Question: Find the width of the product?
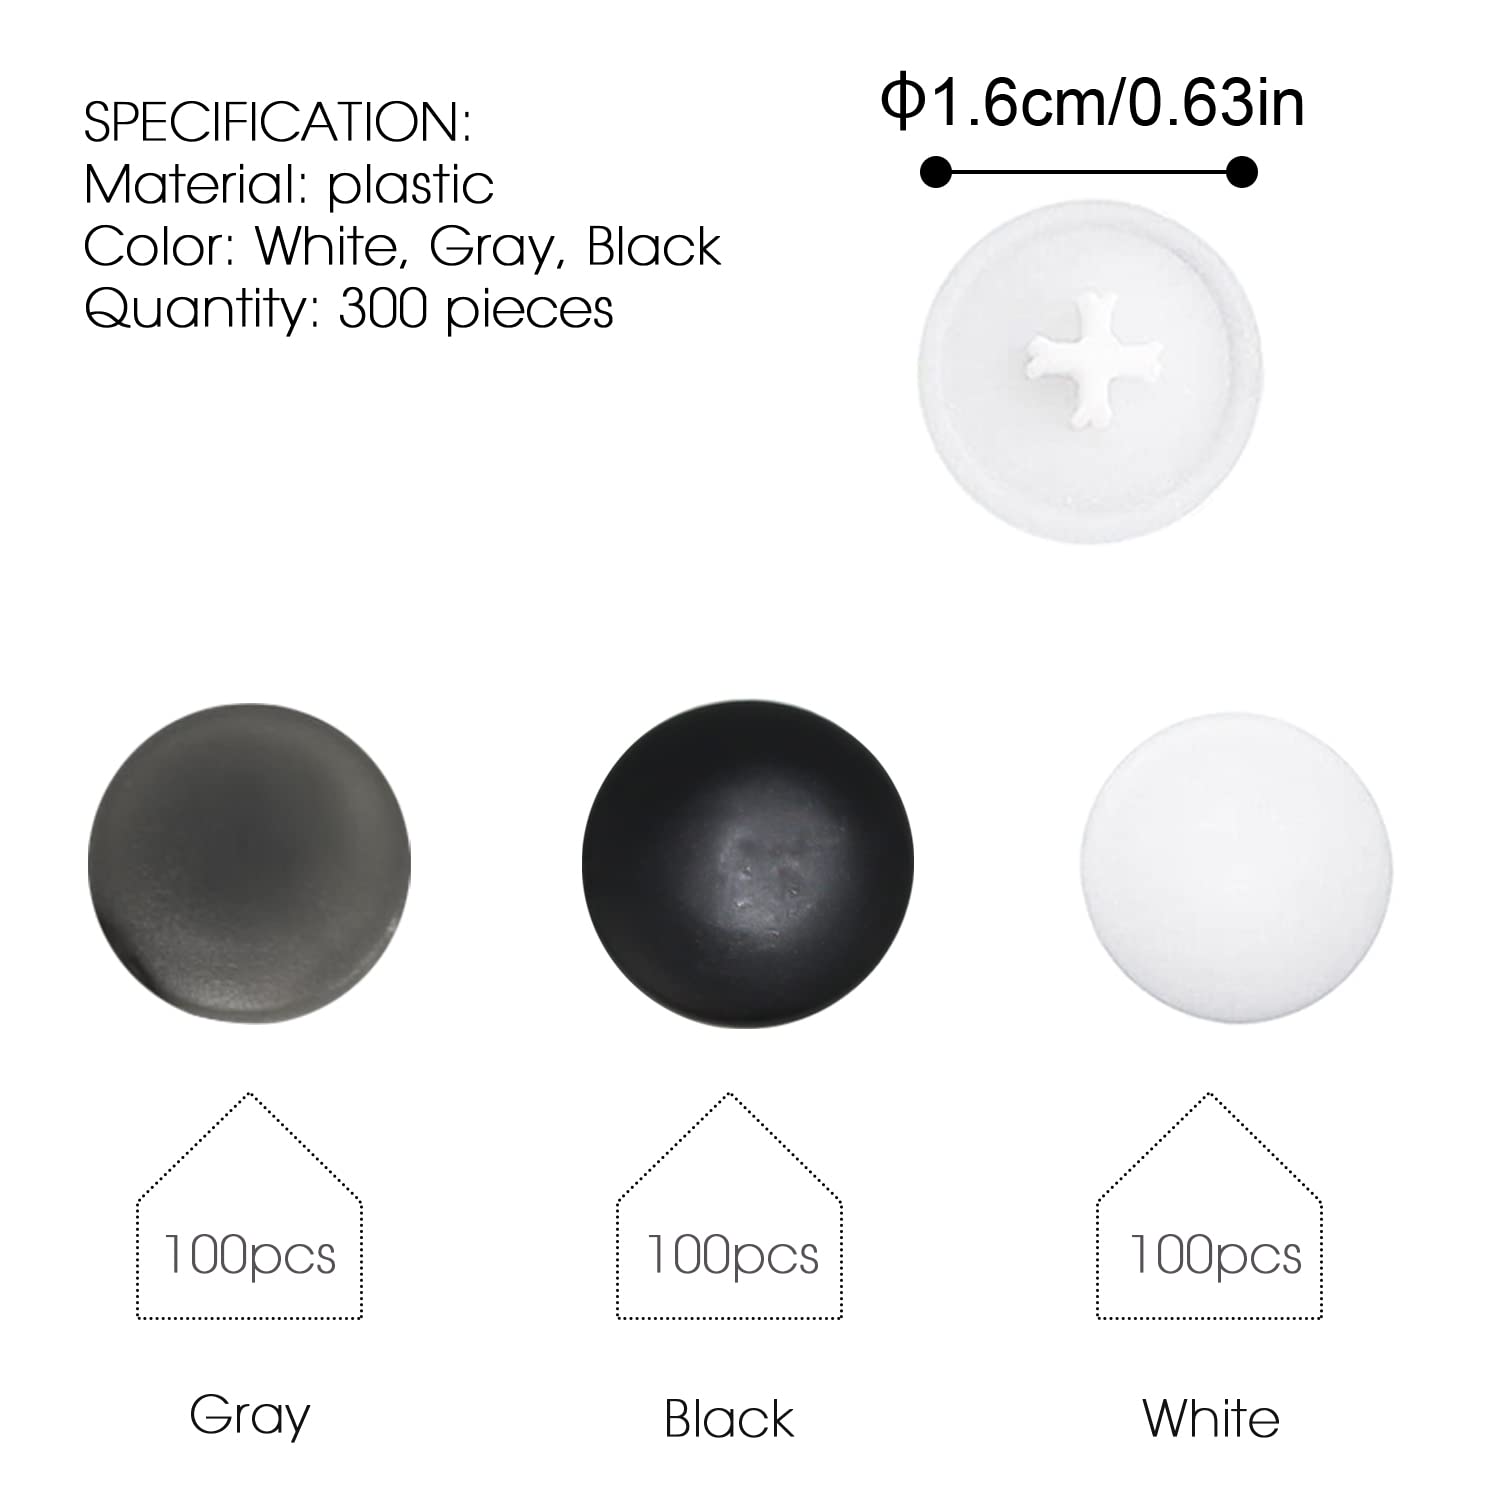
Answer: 1.6 centimetre